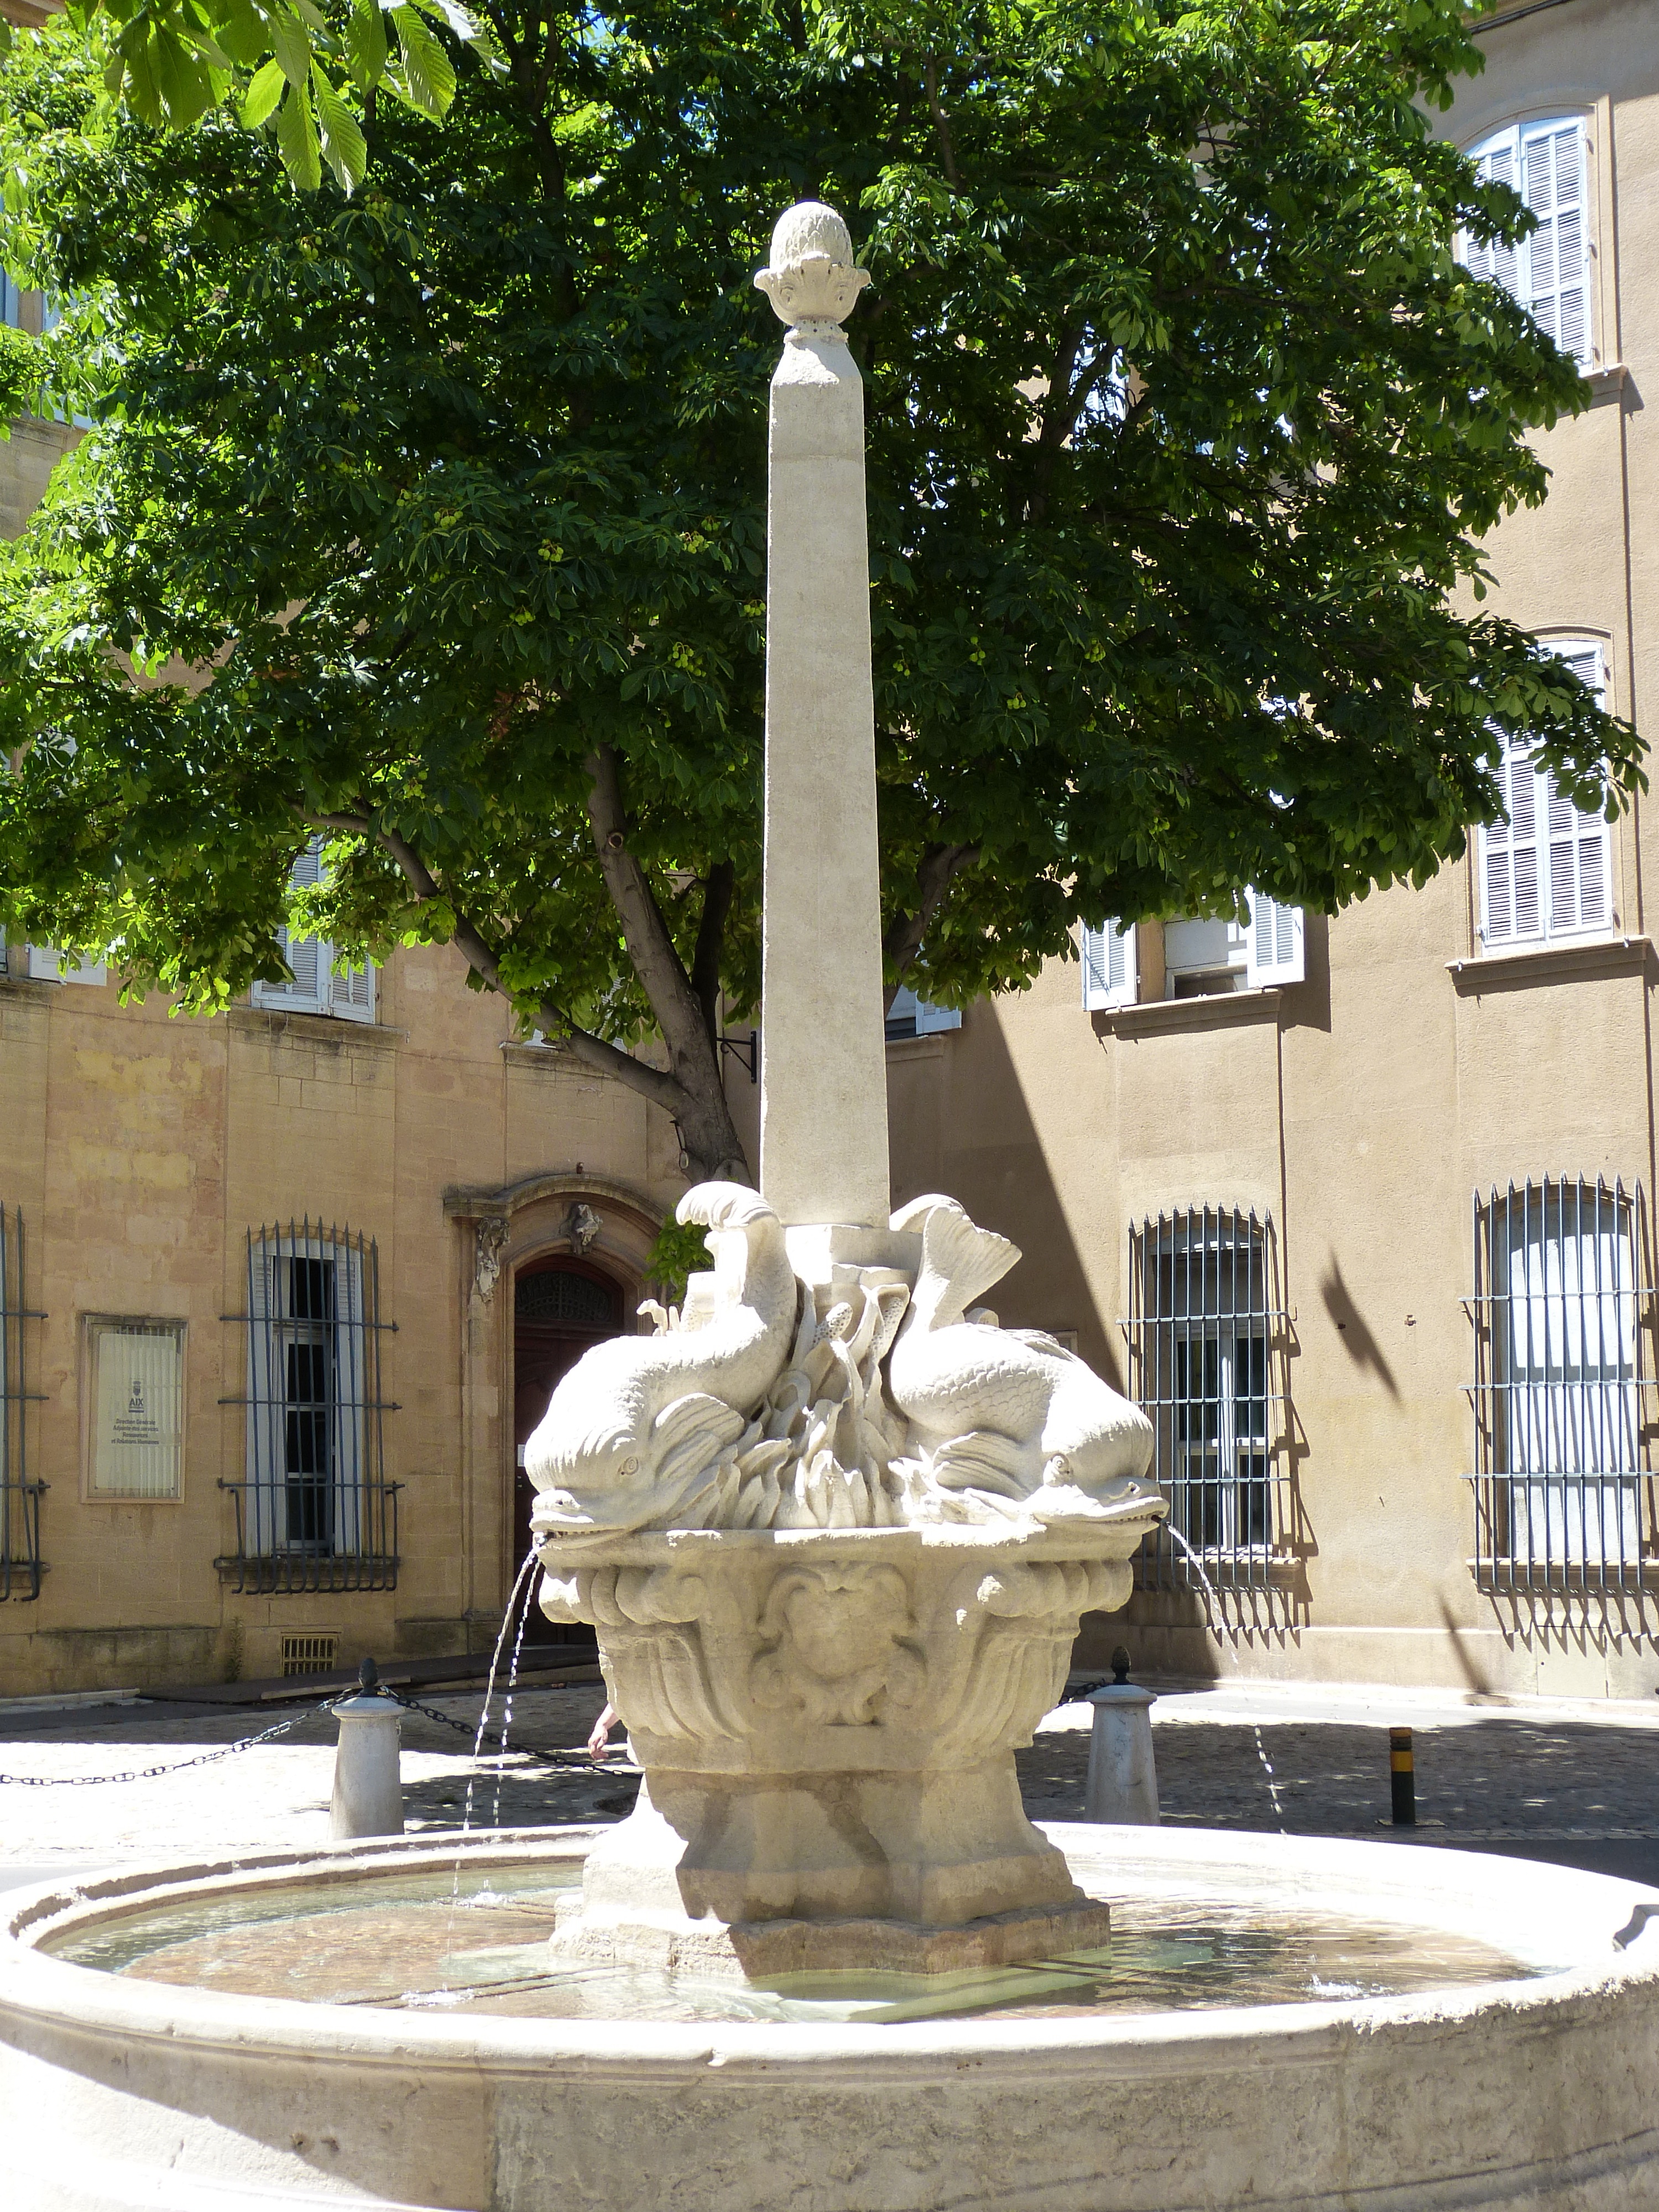
monument, france, statue, space, plaza, sculpture, memorial, art, provence, fountain, dolphin, water feature, south of france, stone carving, aix, aix en provence, dolphin mediterranean